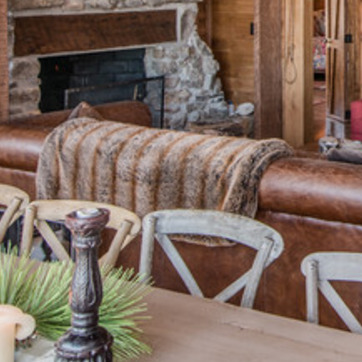
Material: fabric